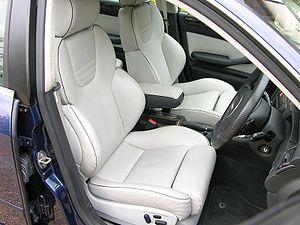
L'intérieur de l'Audi RS6 C5
L'Audi A6 est une berline de luxe tricorps construite par la marque allemande Audi, déclinée en version break et break surélevé et en version berline. Elle a succédé, en 1994, à l'Audi 100. À ce jour, quatre générations différentes d'Audi A6 se sont succédé.
L'Audi RS6 est la version sportive de l'Audi A6 break. Elle est inspirée du concept SportVan présenté en 1985 au salon de Francfort.